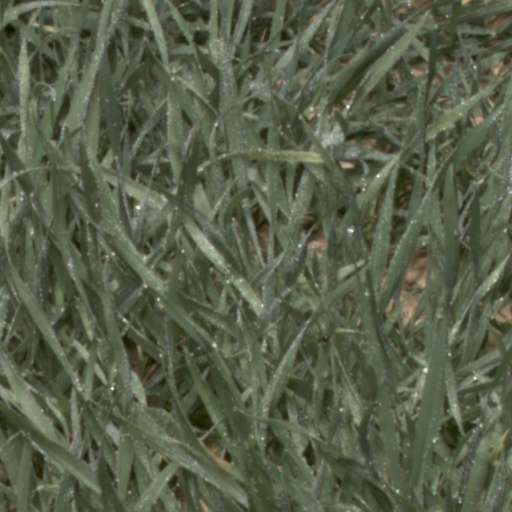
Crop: wheat